Answer in natural language. Consider the 3D positions of the objects in the scene and not just the 2D positions in the image. Is the centerpoint of  green colour floor lamp at a higher height than lowprofile bed with blue bedding? Choose between the following options: no or yes
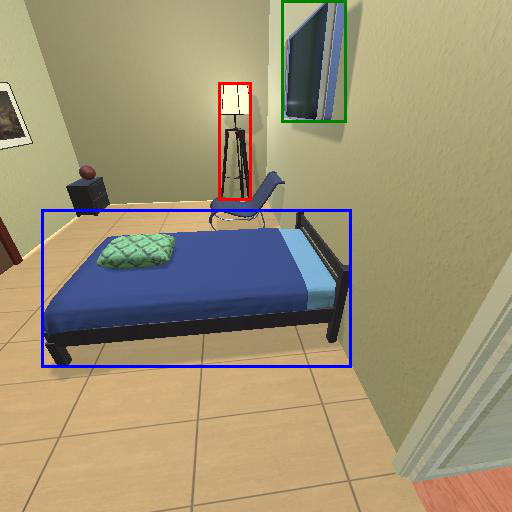
<answer>no</answer>